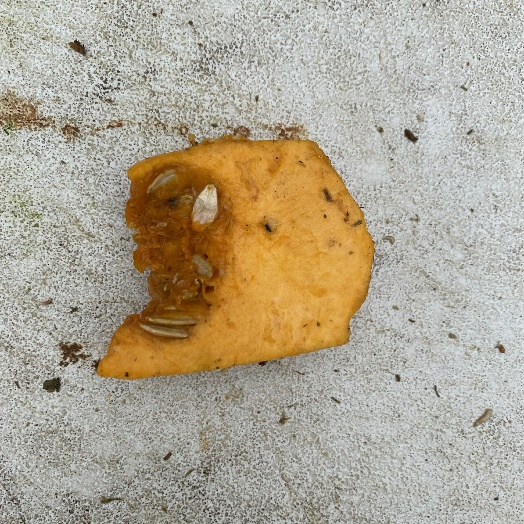
Label: generalcompost